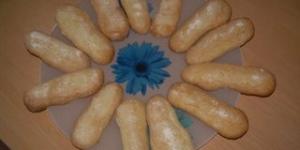
bizcochos de anis